Pflaum-McWilliams Mound Group

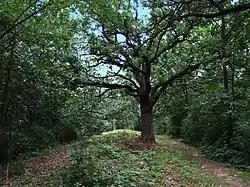

The Pflaum-McWilliams Mound Group, also known as the Edna Taylor Conservancy Mound Group, is a group of Native American mounds in Madison, Wisconsin. Located in the Edna Taylor Conservancy in southeast Madison, the group includes an animal effigy mound and six linear mounds. The linear mounds are unusually long compared to other surviving mounds in the Madison area; the longest is , and several are over in length. While a number of the linear mounds have been damaged, the group is generally well-preserved. The mounds were built during the Late Woodland period, most likely between 800 and 1100 A.D., and were thought to have been used for ceremonial purposes.